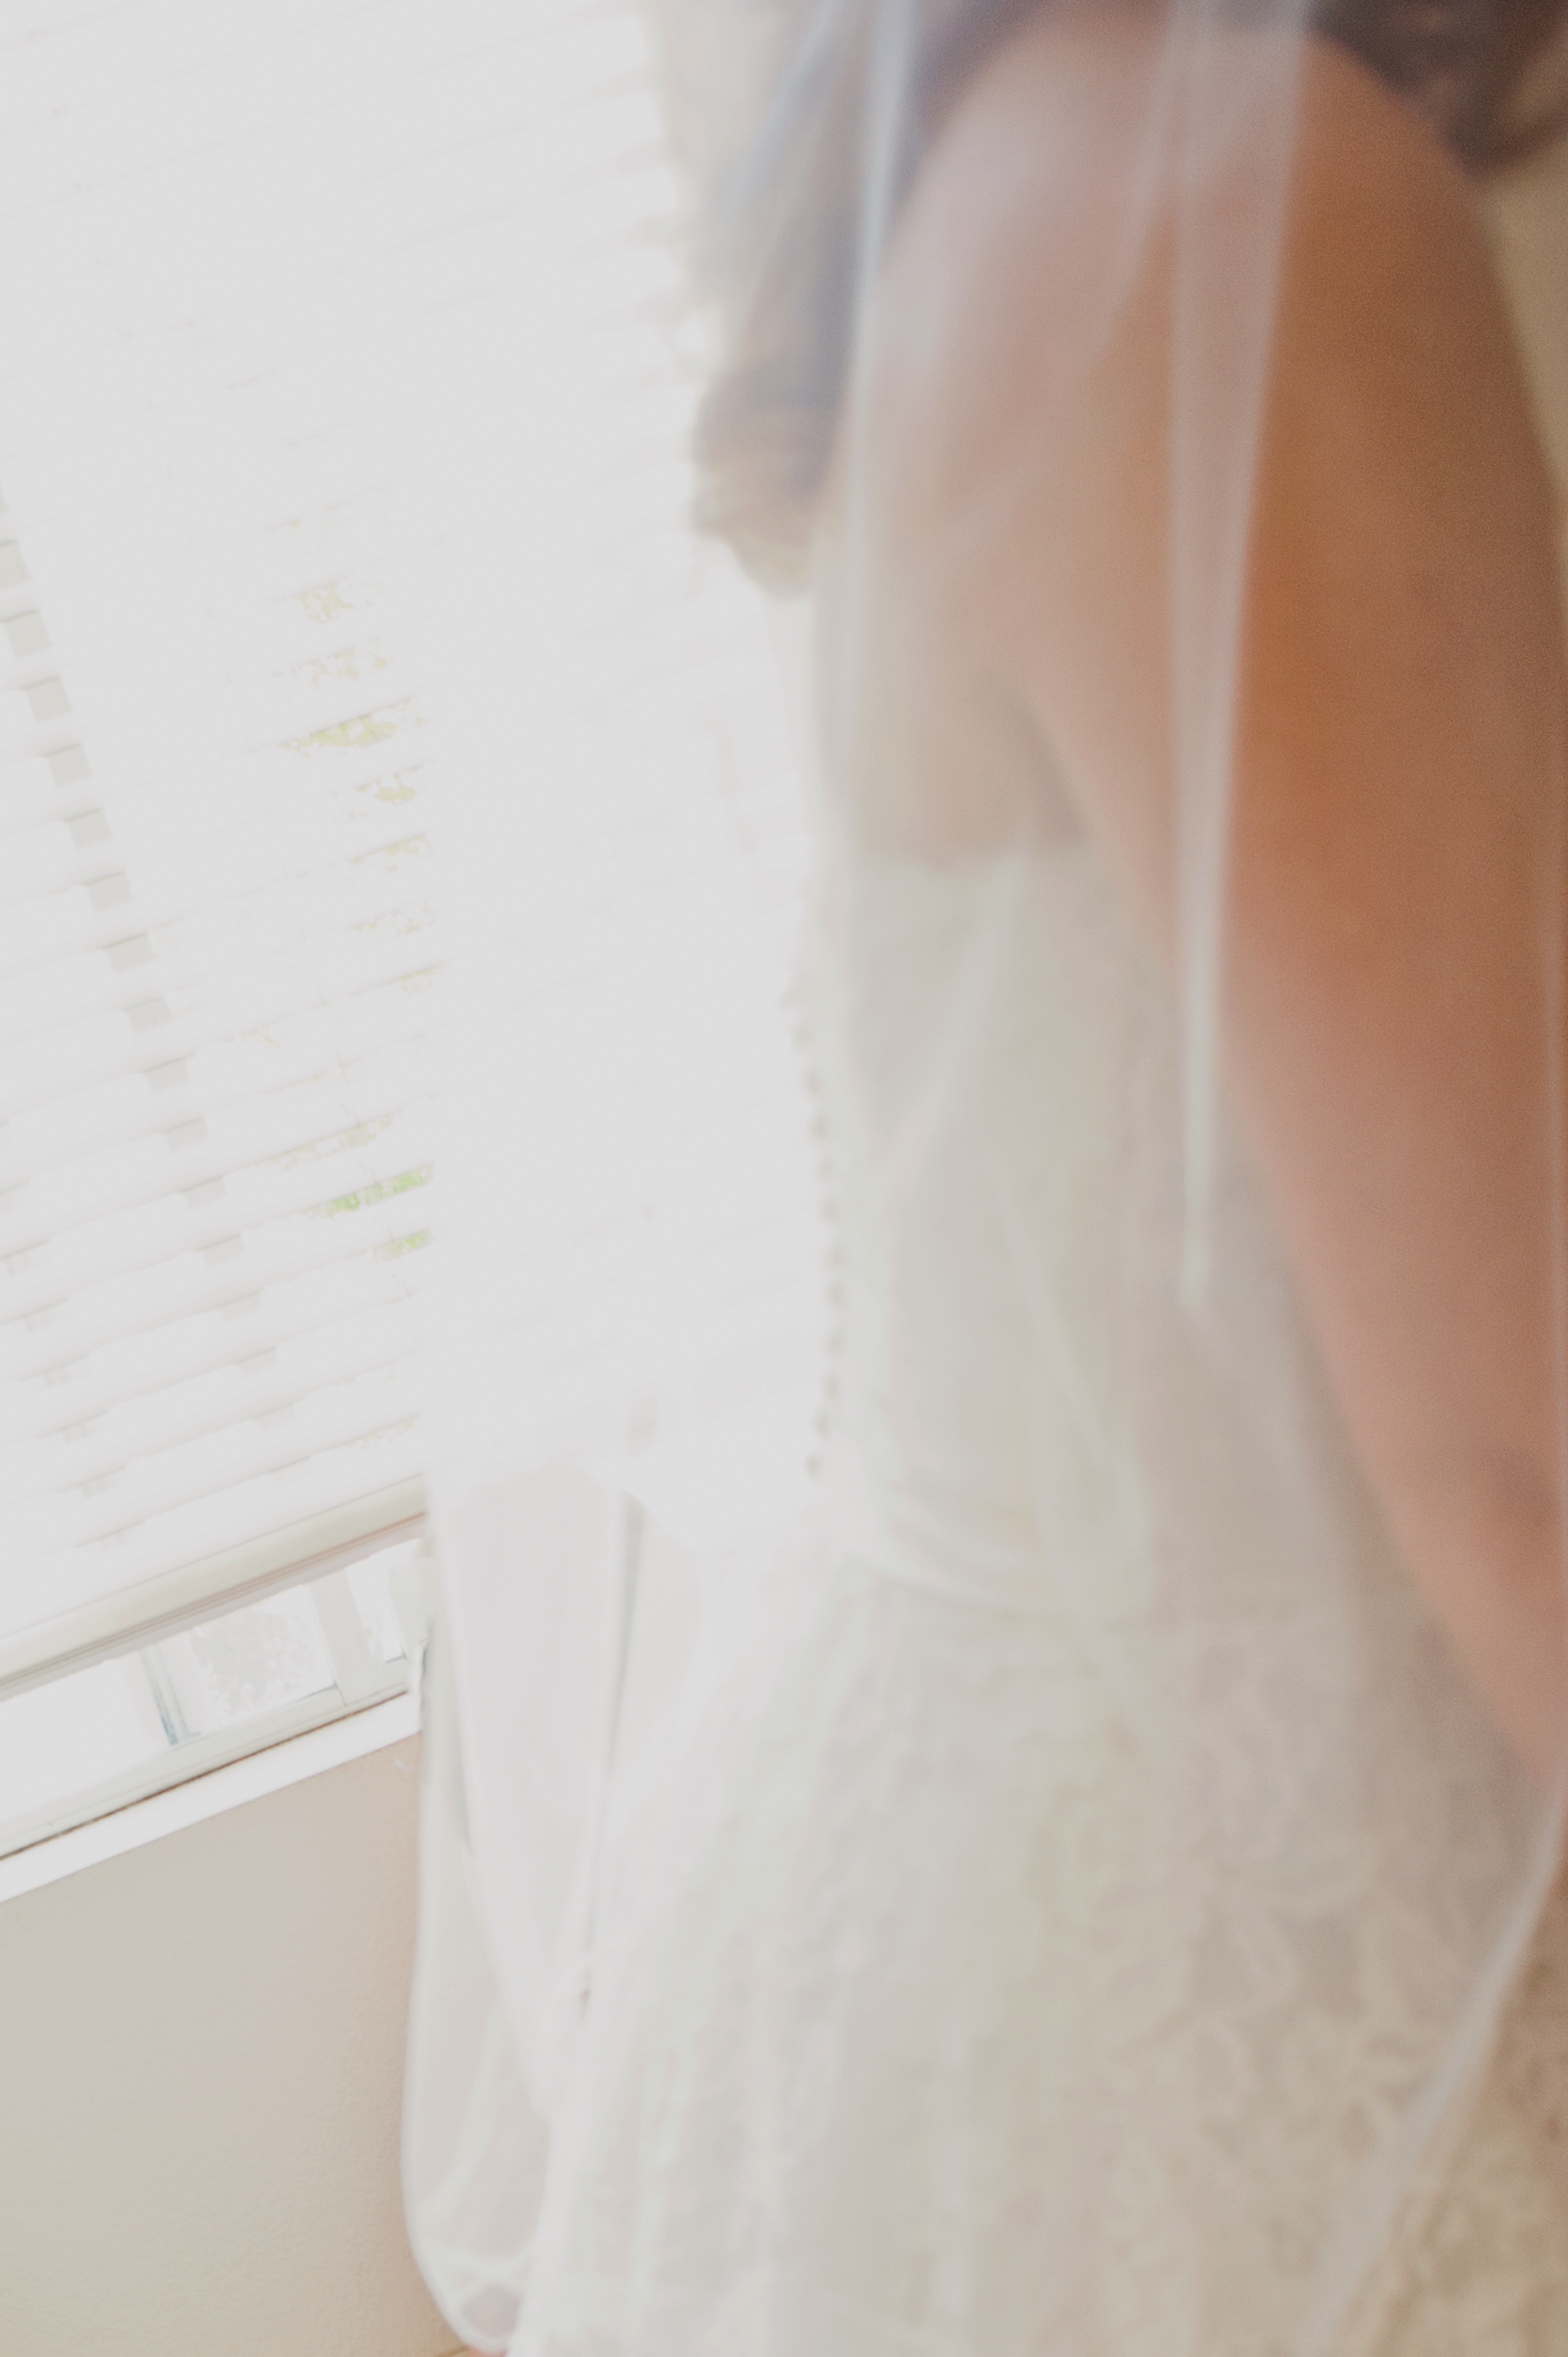
hand, clothing, arm, wedding dress, bride, material, textile, dress, neck, gown, veil, formal wear, fashion accessory, bridal clothing